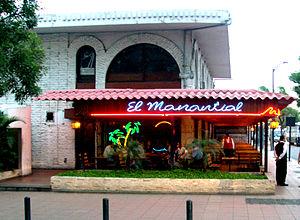
Bar El Manantial dans Urdesa, tradidional bar à Guayaquil Italiano: Bar El Manantial it Urdesa, tradizionale bar en Guayaquil